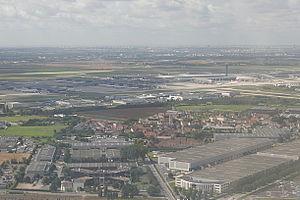
Vue aérienne du Mesnil-Amelot.